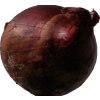
Label: red_onion